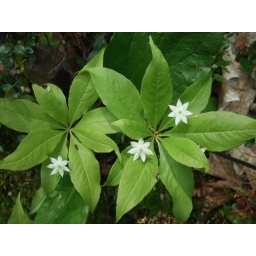
A native North American plant that flowers in May-June.